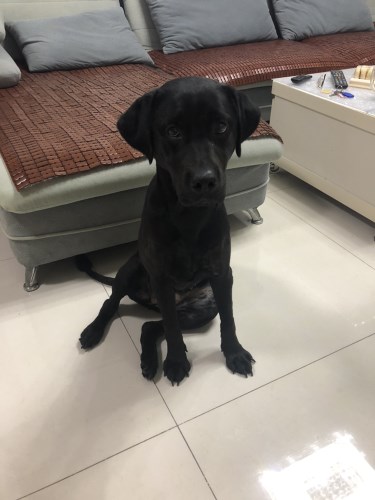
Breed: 3580-n000122-Labrador_retriever